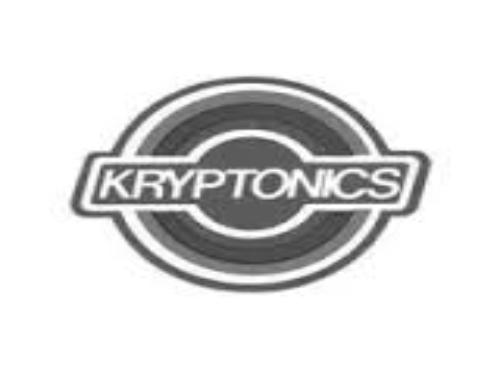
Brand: Kryptonics
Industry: Sports